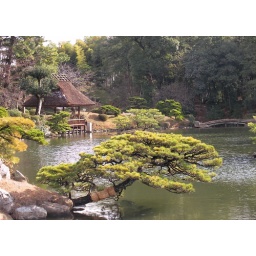
A tree out over the water at Shukkeien